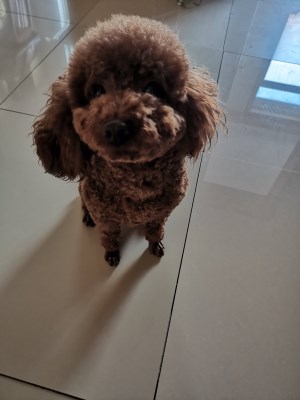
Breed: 7449-n000128-teddy